The Chronicle of Anna Magdalena Bach

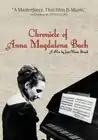
Region 1 DVD cover

The Chronicle of Anna Magdalena Bach is a 1968 film by the French filmmaking duo of Jean-Marie Straub and Danièle Huillet. It was their first full-length feature film, and reportedly took a decade to finance. The film stars renowned harpsichordist Gustav Leonhardt as Johann Sebastian Bach and Christiane Lang as Anna Magdalena Bach. The orchestral music was performed by Concentus Musicus and conducted by Nikolaus Harnoncourt. It is the first of several Straub-Huillet films to be based on works of classical music. The film was entered in the 18th Berlin International Film Festival.